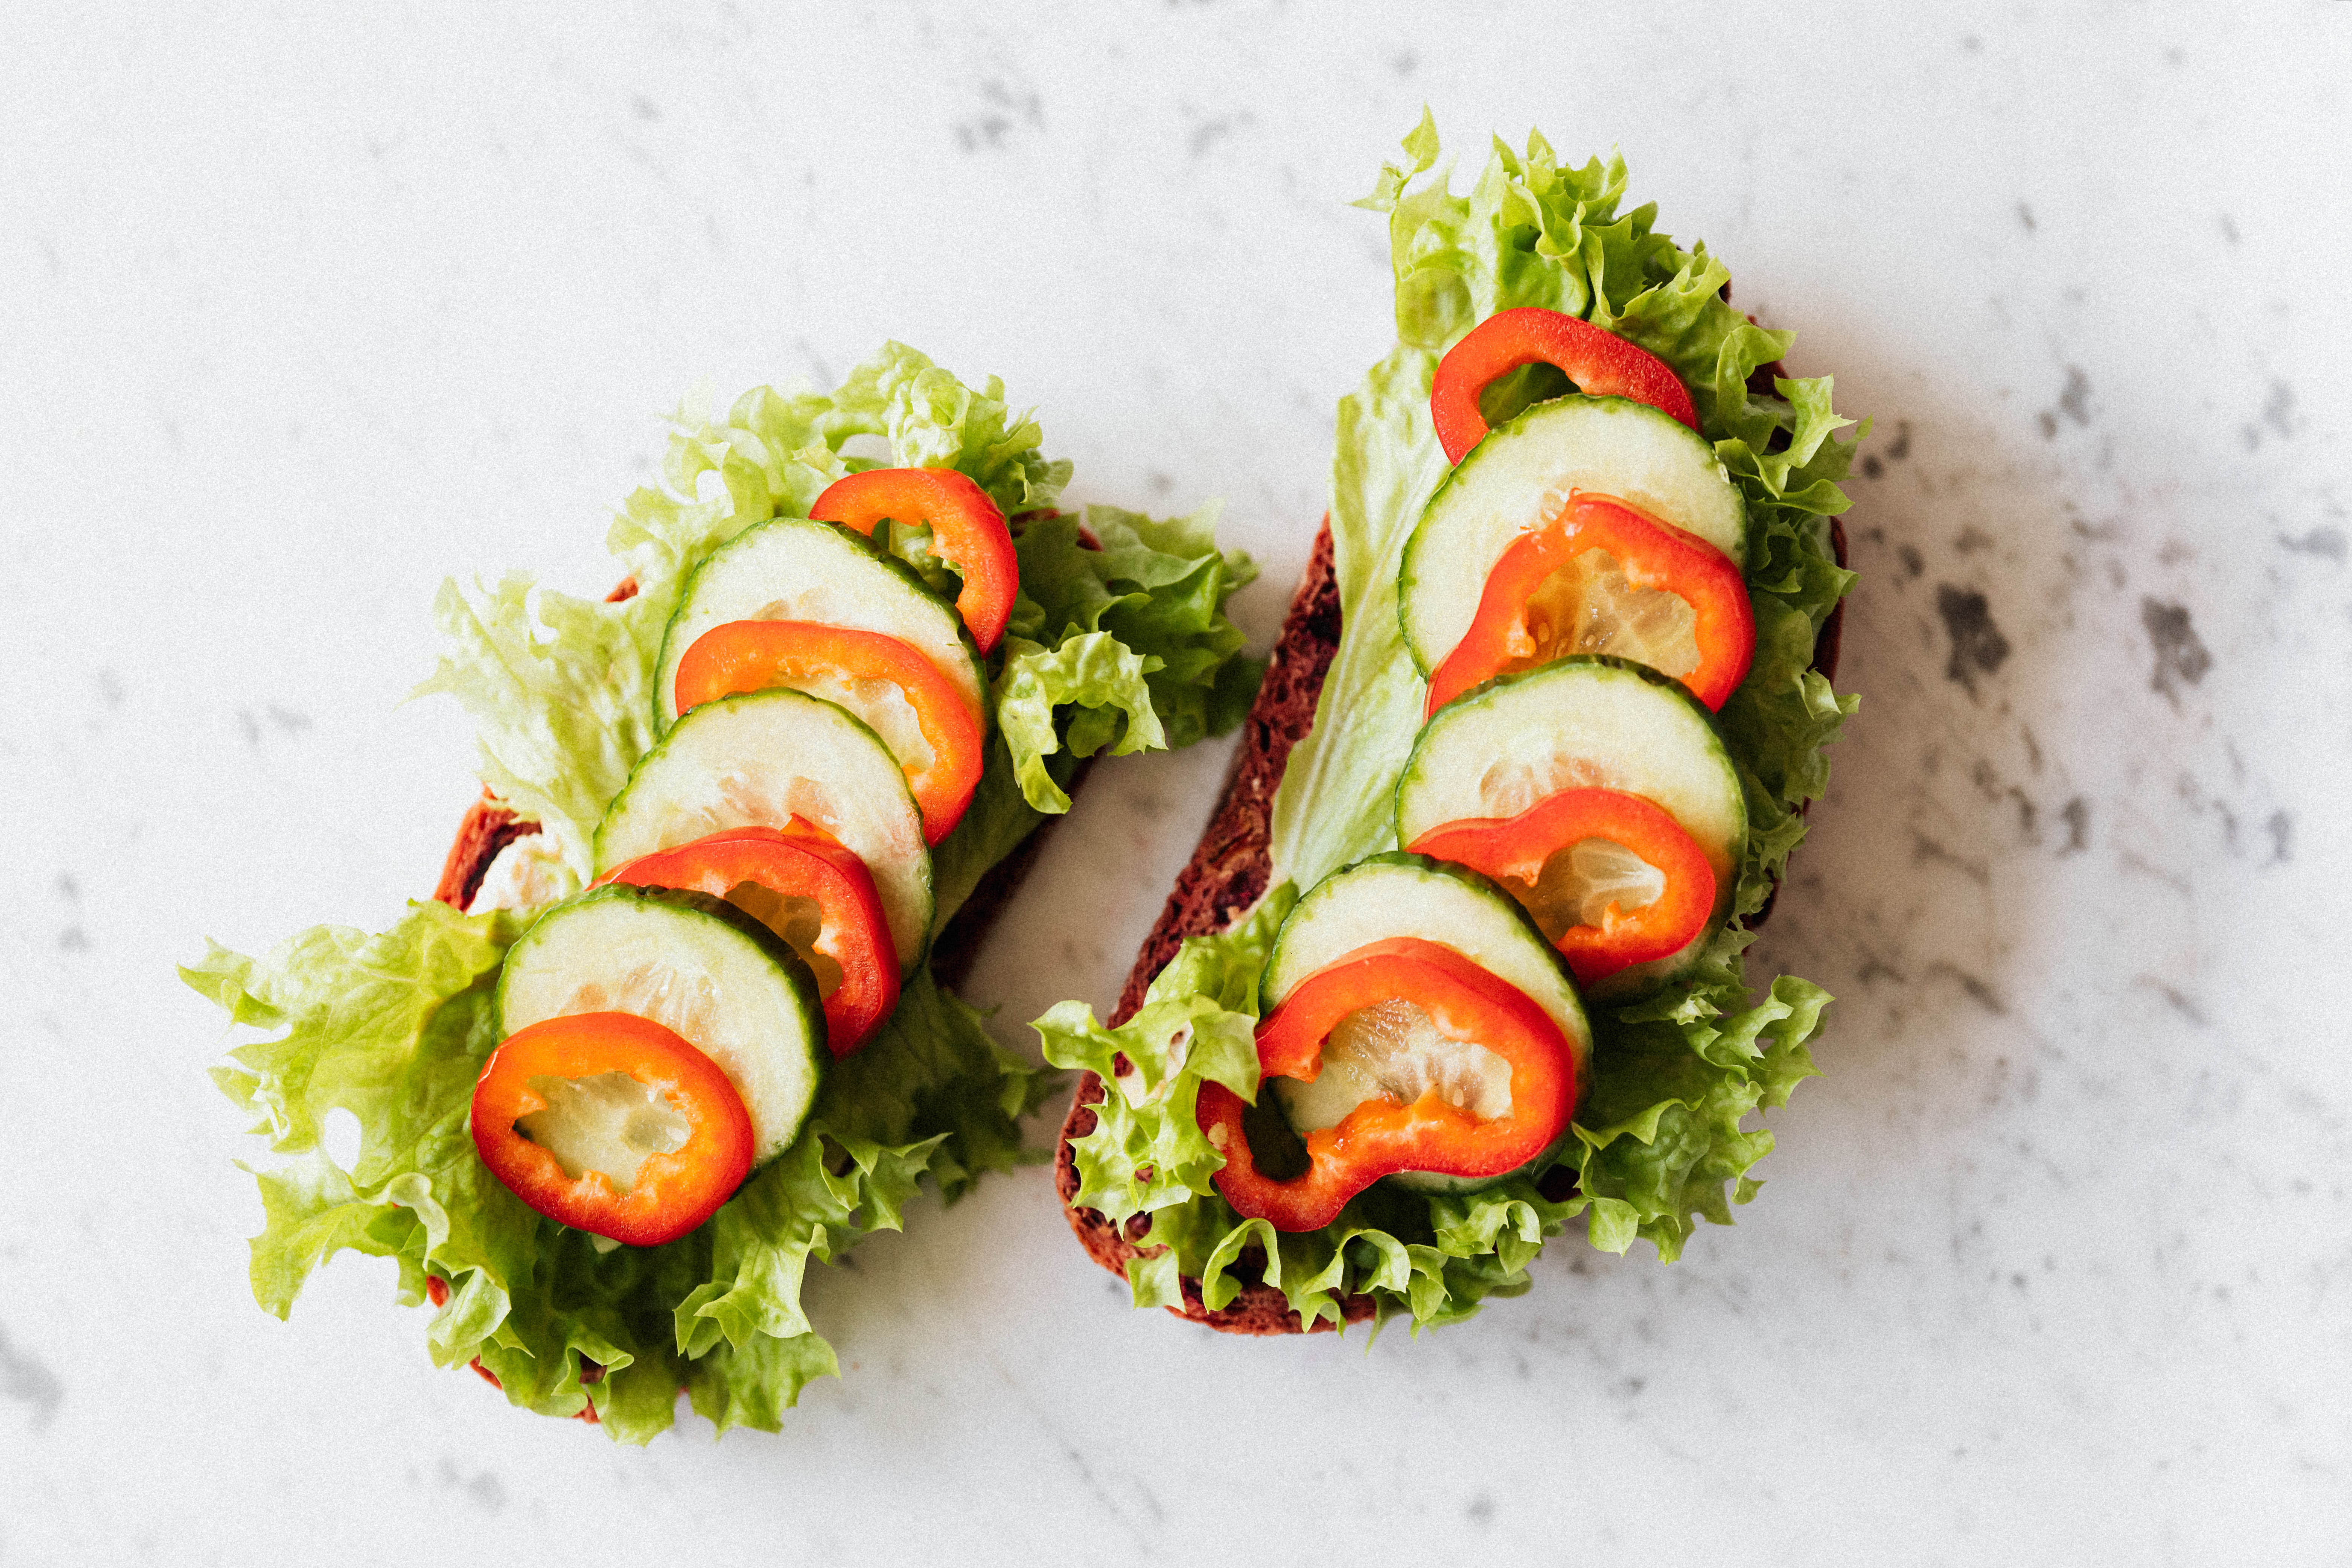
food, cuisine, dish, ingredient, vegetarian food, produce, salad, vegetable, recipe, garnish, la carte food, appetizer, leaf vegetable